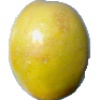
Label: maracuja